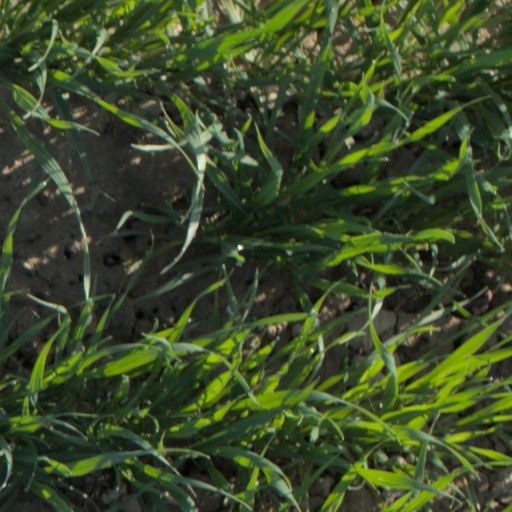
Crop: wheat